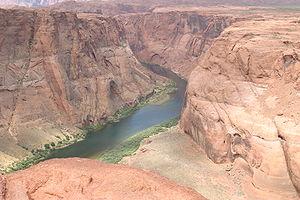
Le fleuve Colorado près de Page, en Arizona (États-Unis). Italiano: Il fiume Colorado nei pressi di Page, in Arizona, USA. Norsk bokmål: Coloradoelven, nær Page, Arizona i Amerikas forente stater. Português: O Rio Colorado, perto de Page, Arizona, EUA. Suomi: Coloradojoki lähellä Pagea Arizonassa Yhdysvalloissa